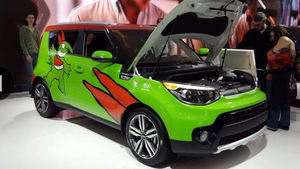
Ma photo d'un Kia Soul de 2017 avec un logo de Juste pour rire à Montréal, Québec, Canada au salon international de l'auto de Montréal 2017.
Le festival Juste pour rire, créé en 1983 par Gilbert Rozon, est un festival d'humour qui a lieu chaque année à Montréal au Québec. Son pendant anglophone, Just for Laughs ou JFL, a été créé en 1985.